Lunette (fortification)

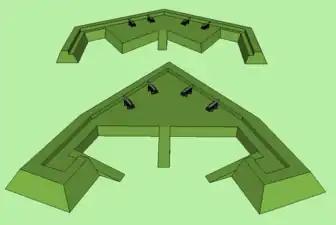
Two different kinds of lunette

In fortification, a lunette was originally an outwork of half-moon shape; later it became a redan with short flanks, in trace somewhat resembling a bastion standing by itself without curtains on either side. The gorge was generally open.